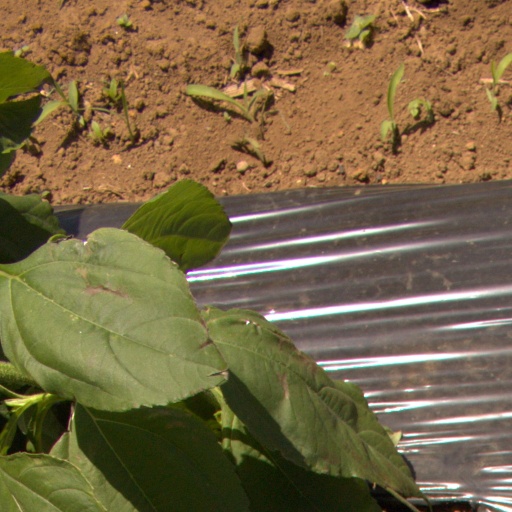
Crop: Jerusalem artichoke